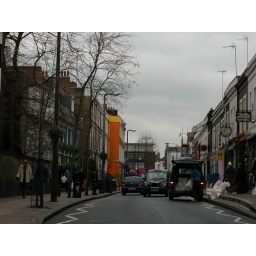
orange in the street